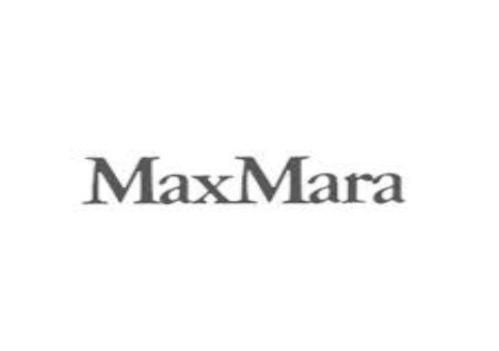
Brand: max mara
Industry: Clothes